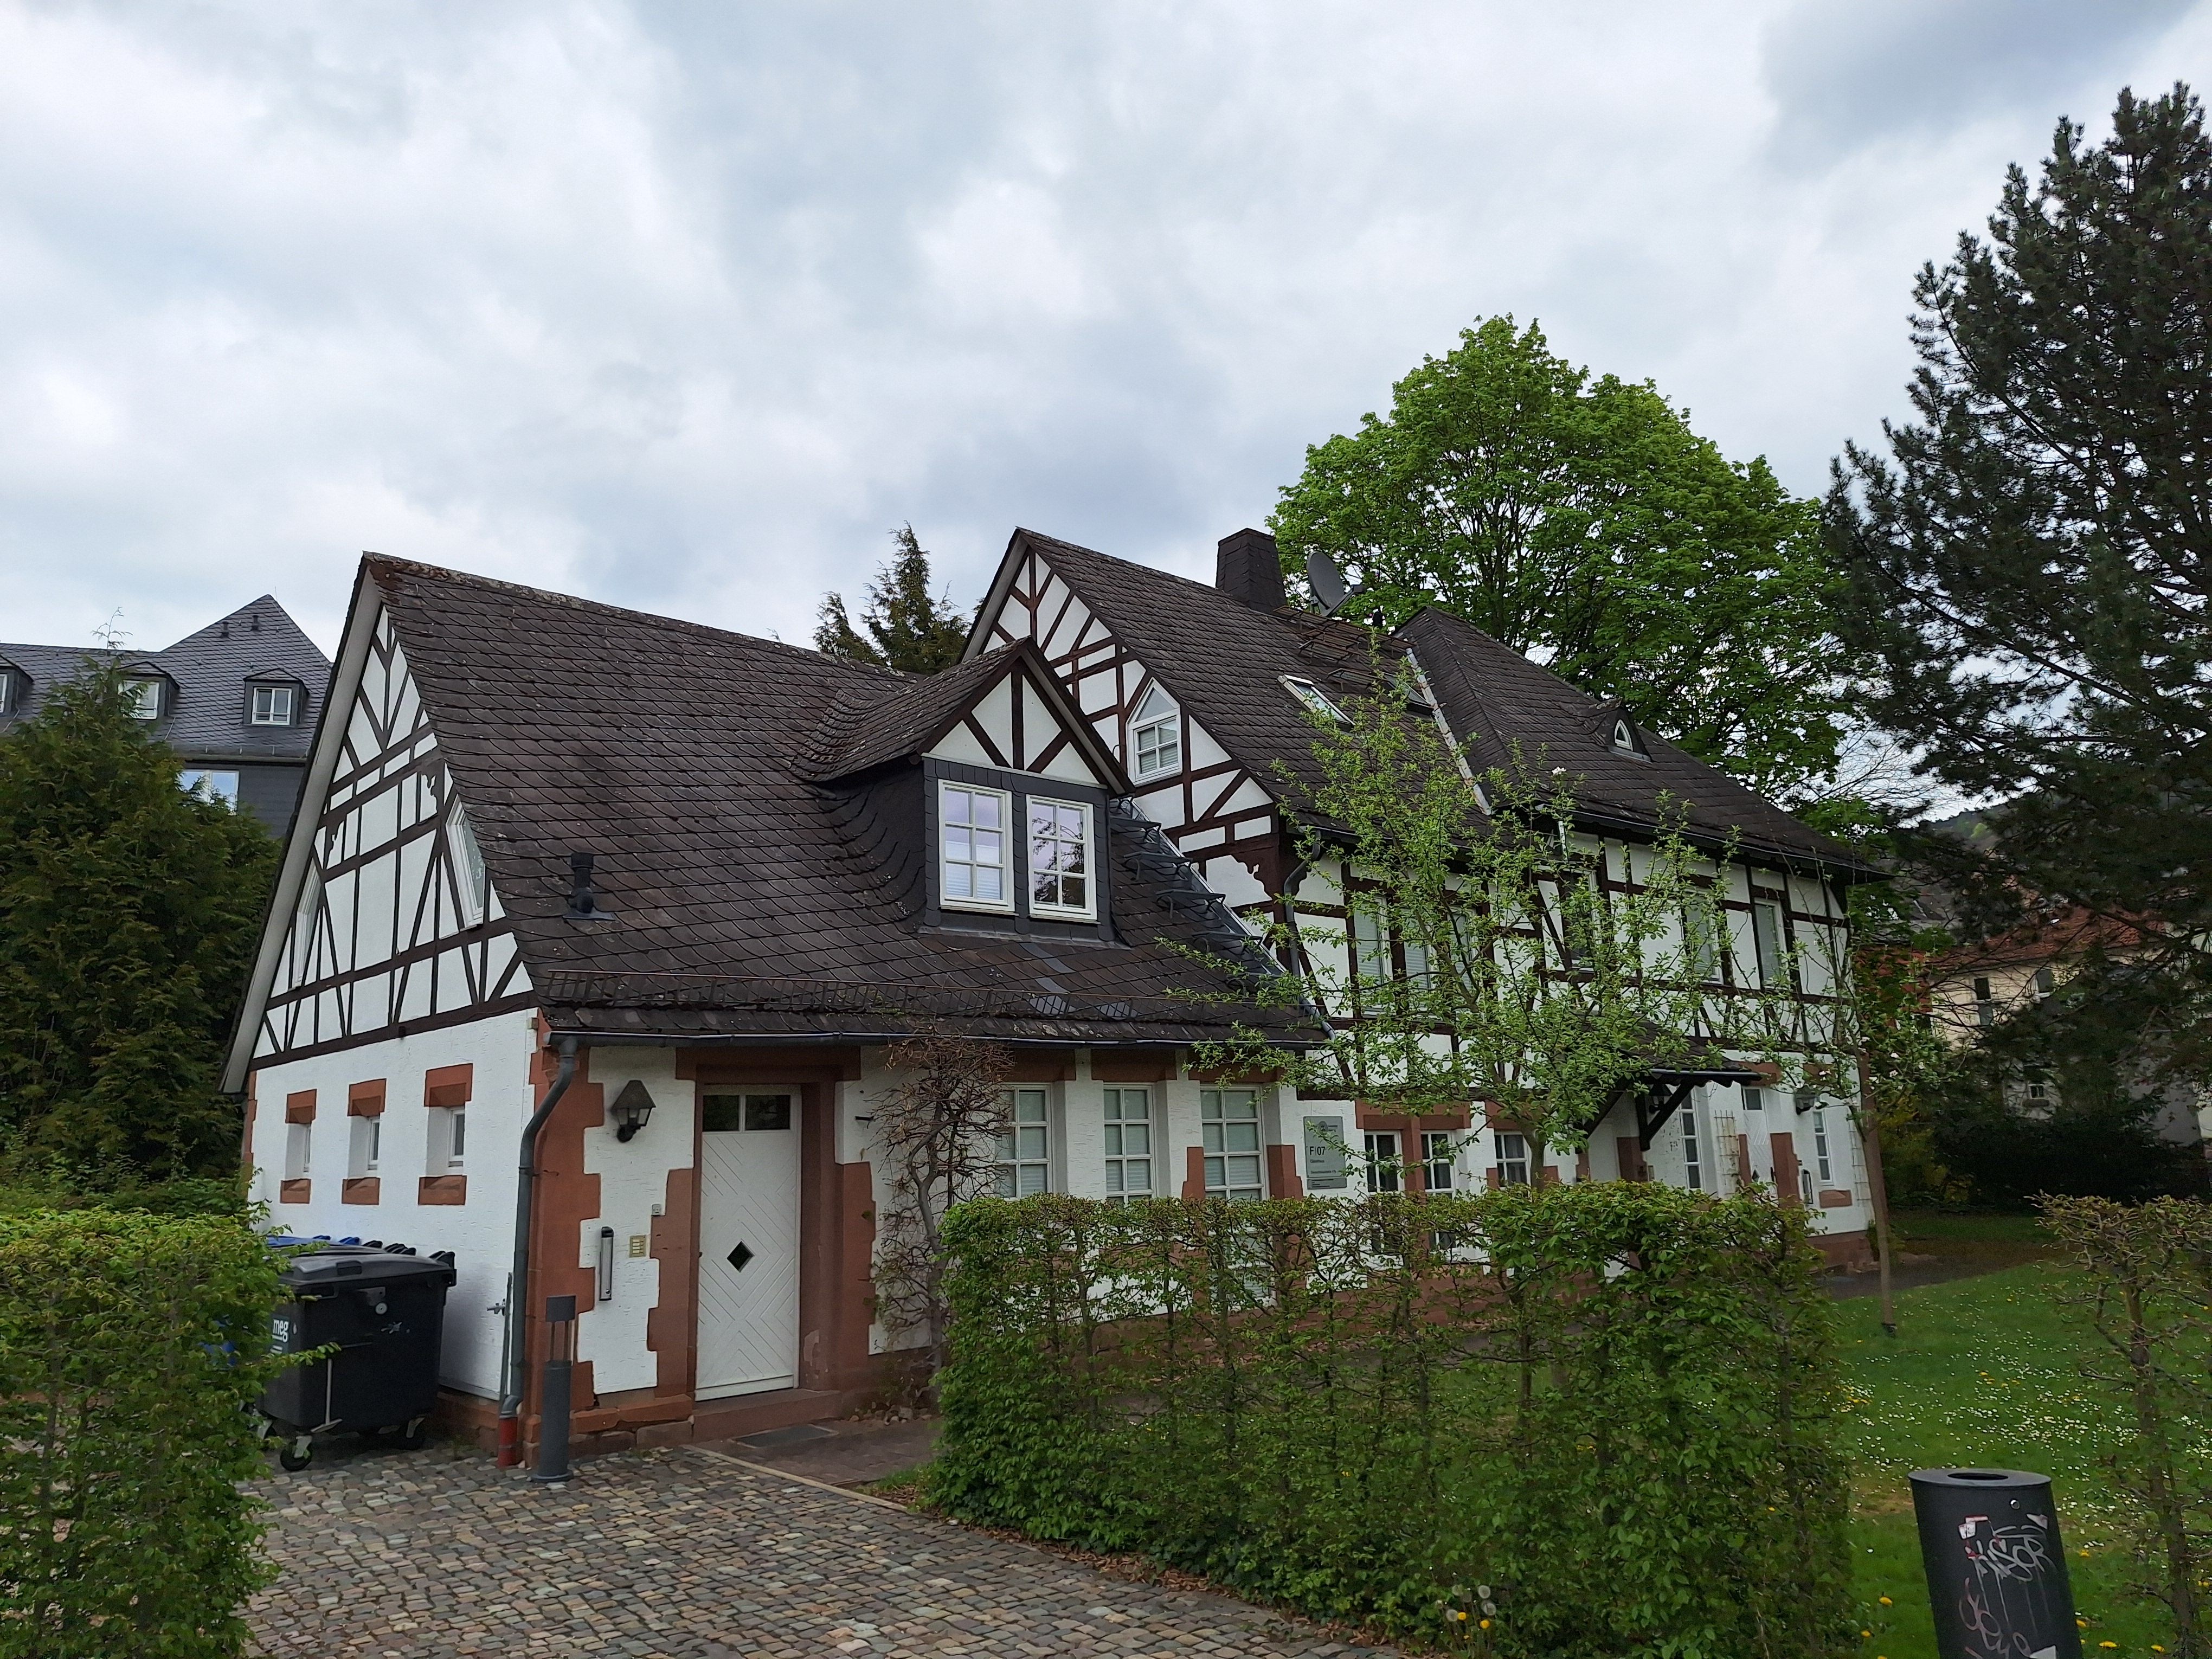
Building: Deutschhausstraße 17B